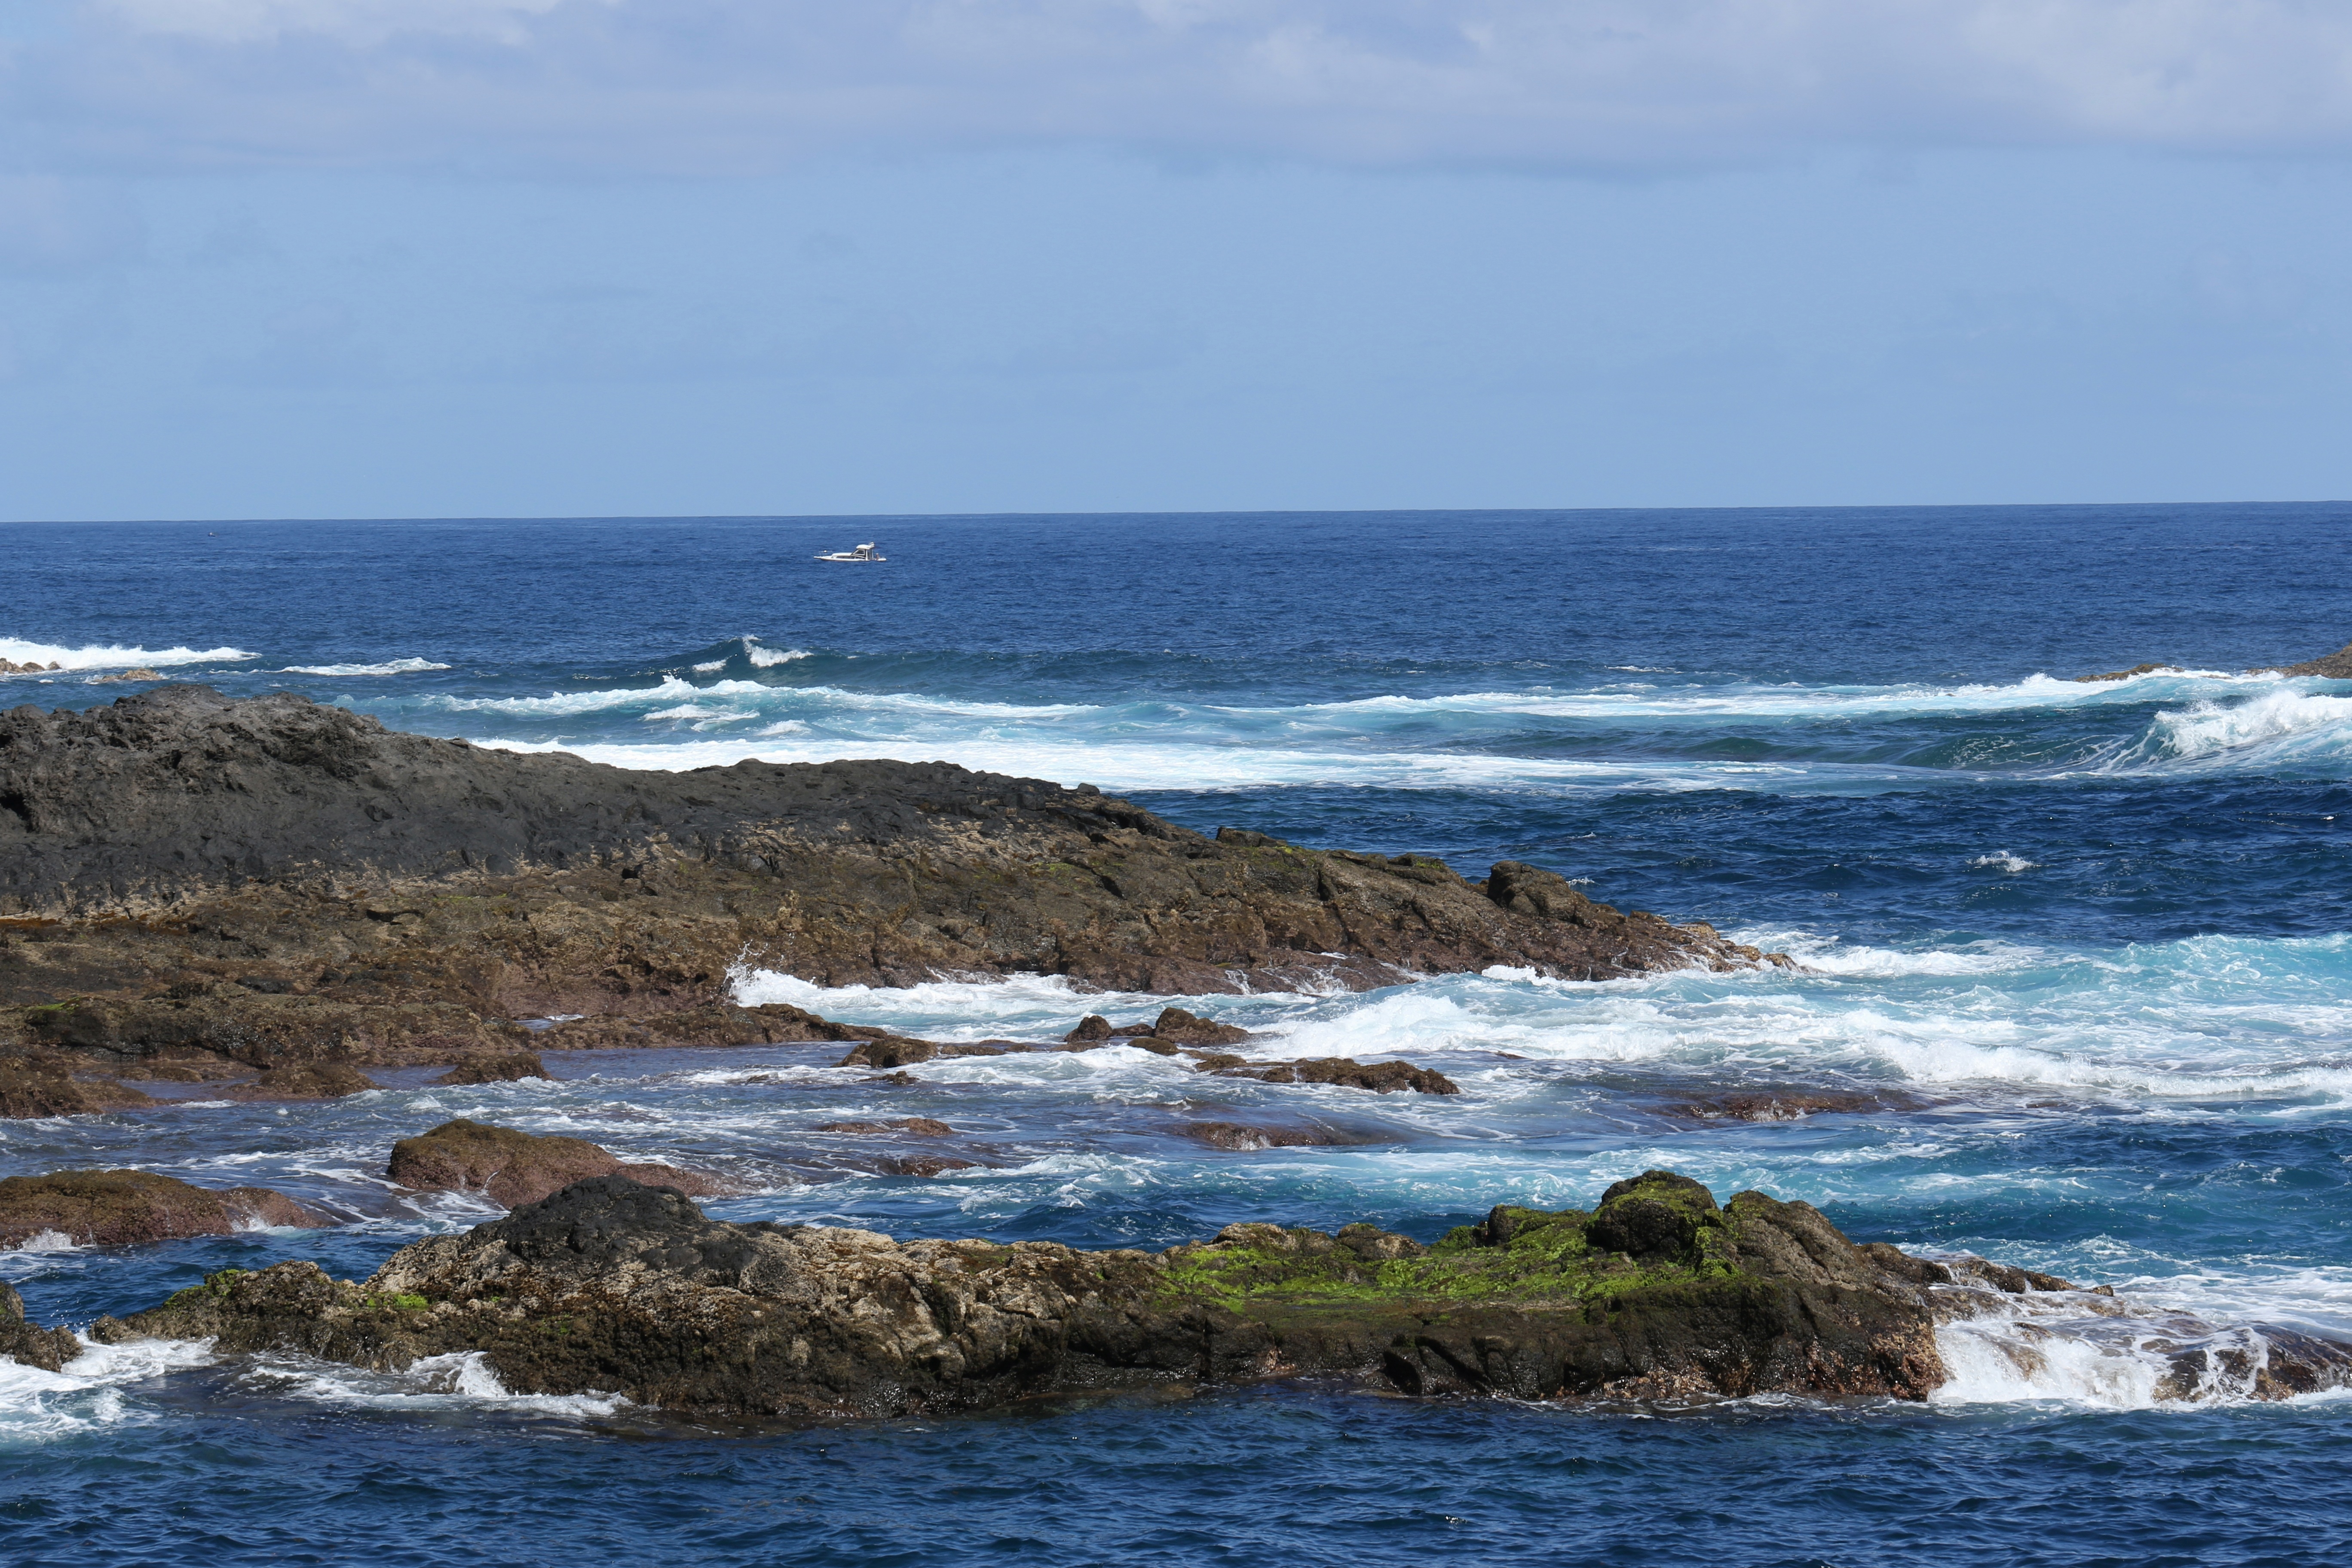
beach, sea, coast, water, rock, ocean, horizon, shore, wave, vacation, cliff, cove, bay, island, blue, terrain, material, body of water, rocks, tenerife, atlantic, cape, islet, the coast, the waves, the atlantic ocean, wind wave